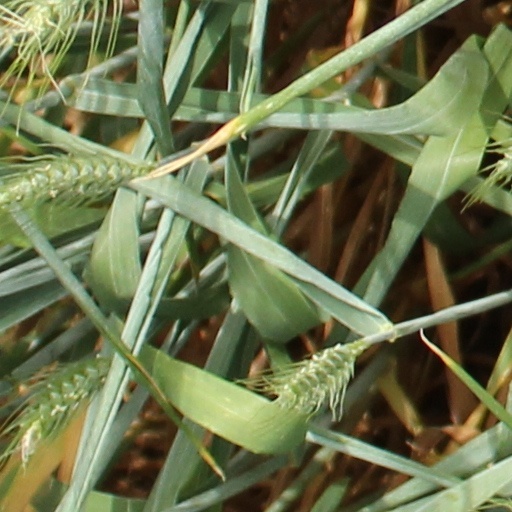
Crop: wheat